Grip (raven)

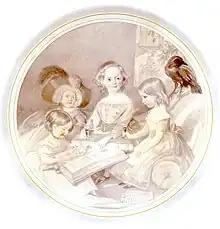
A portrait by Daniel Maclise of Dickens's children with what is probably the third raven named Grip.

Dickens named the raven Grip and she lived with the Dickens family at 1 Devonshire Terrace, in Marylebone near Regent's Park. The earliest mention of Grip was in a letter from Dickens to his friend Daniel Maclise on 13 February 1840 in which he joked, "I love nobody here but the Raven, and I only love him because he seems to have no feeling in common with anybody."